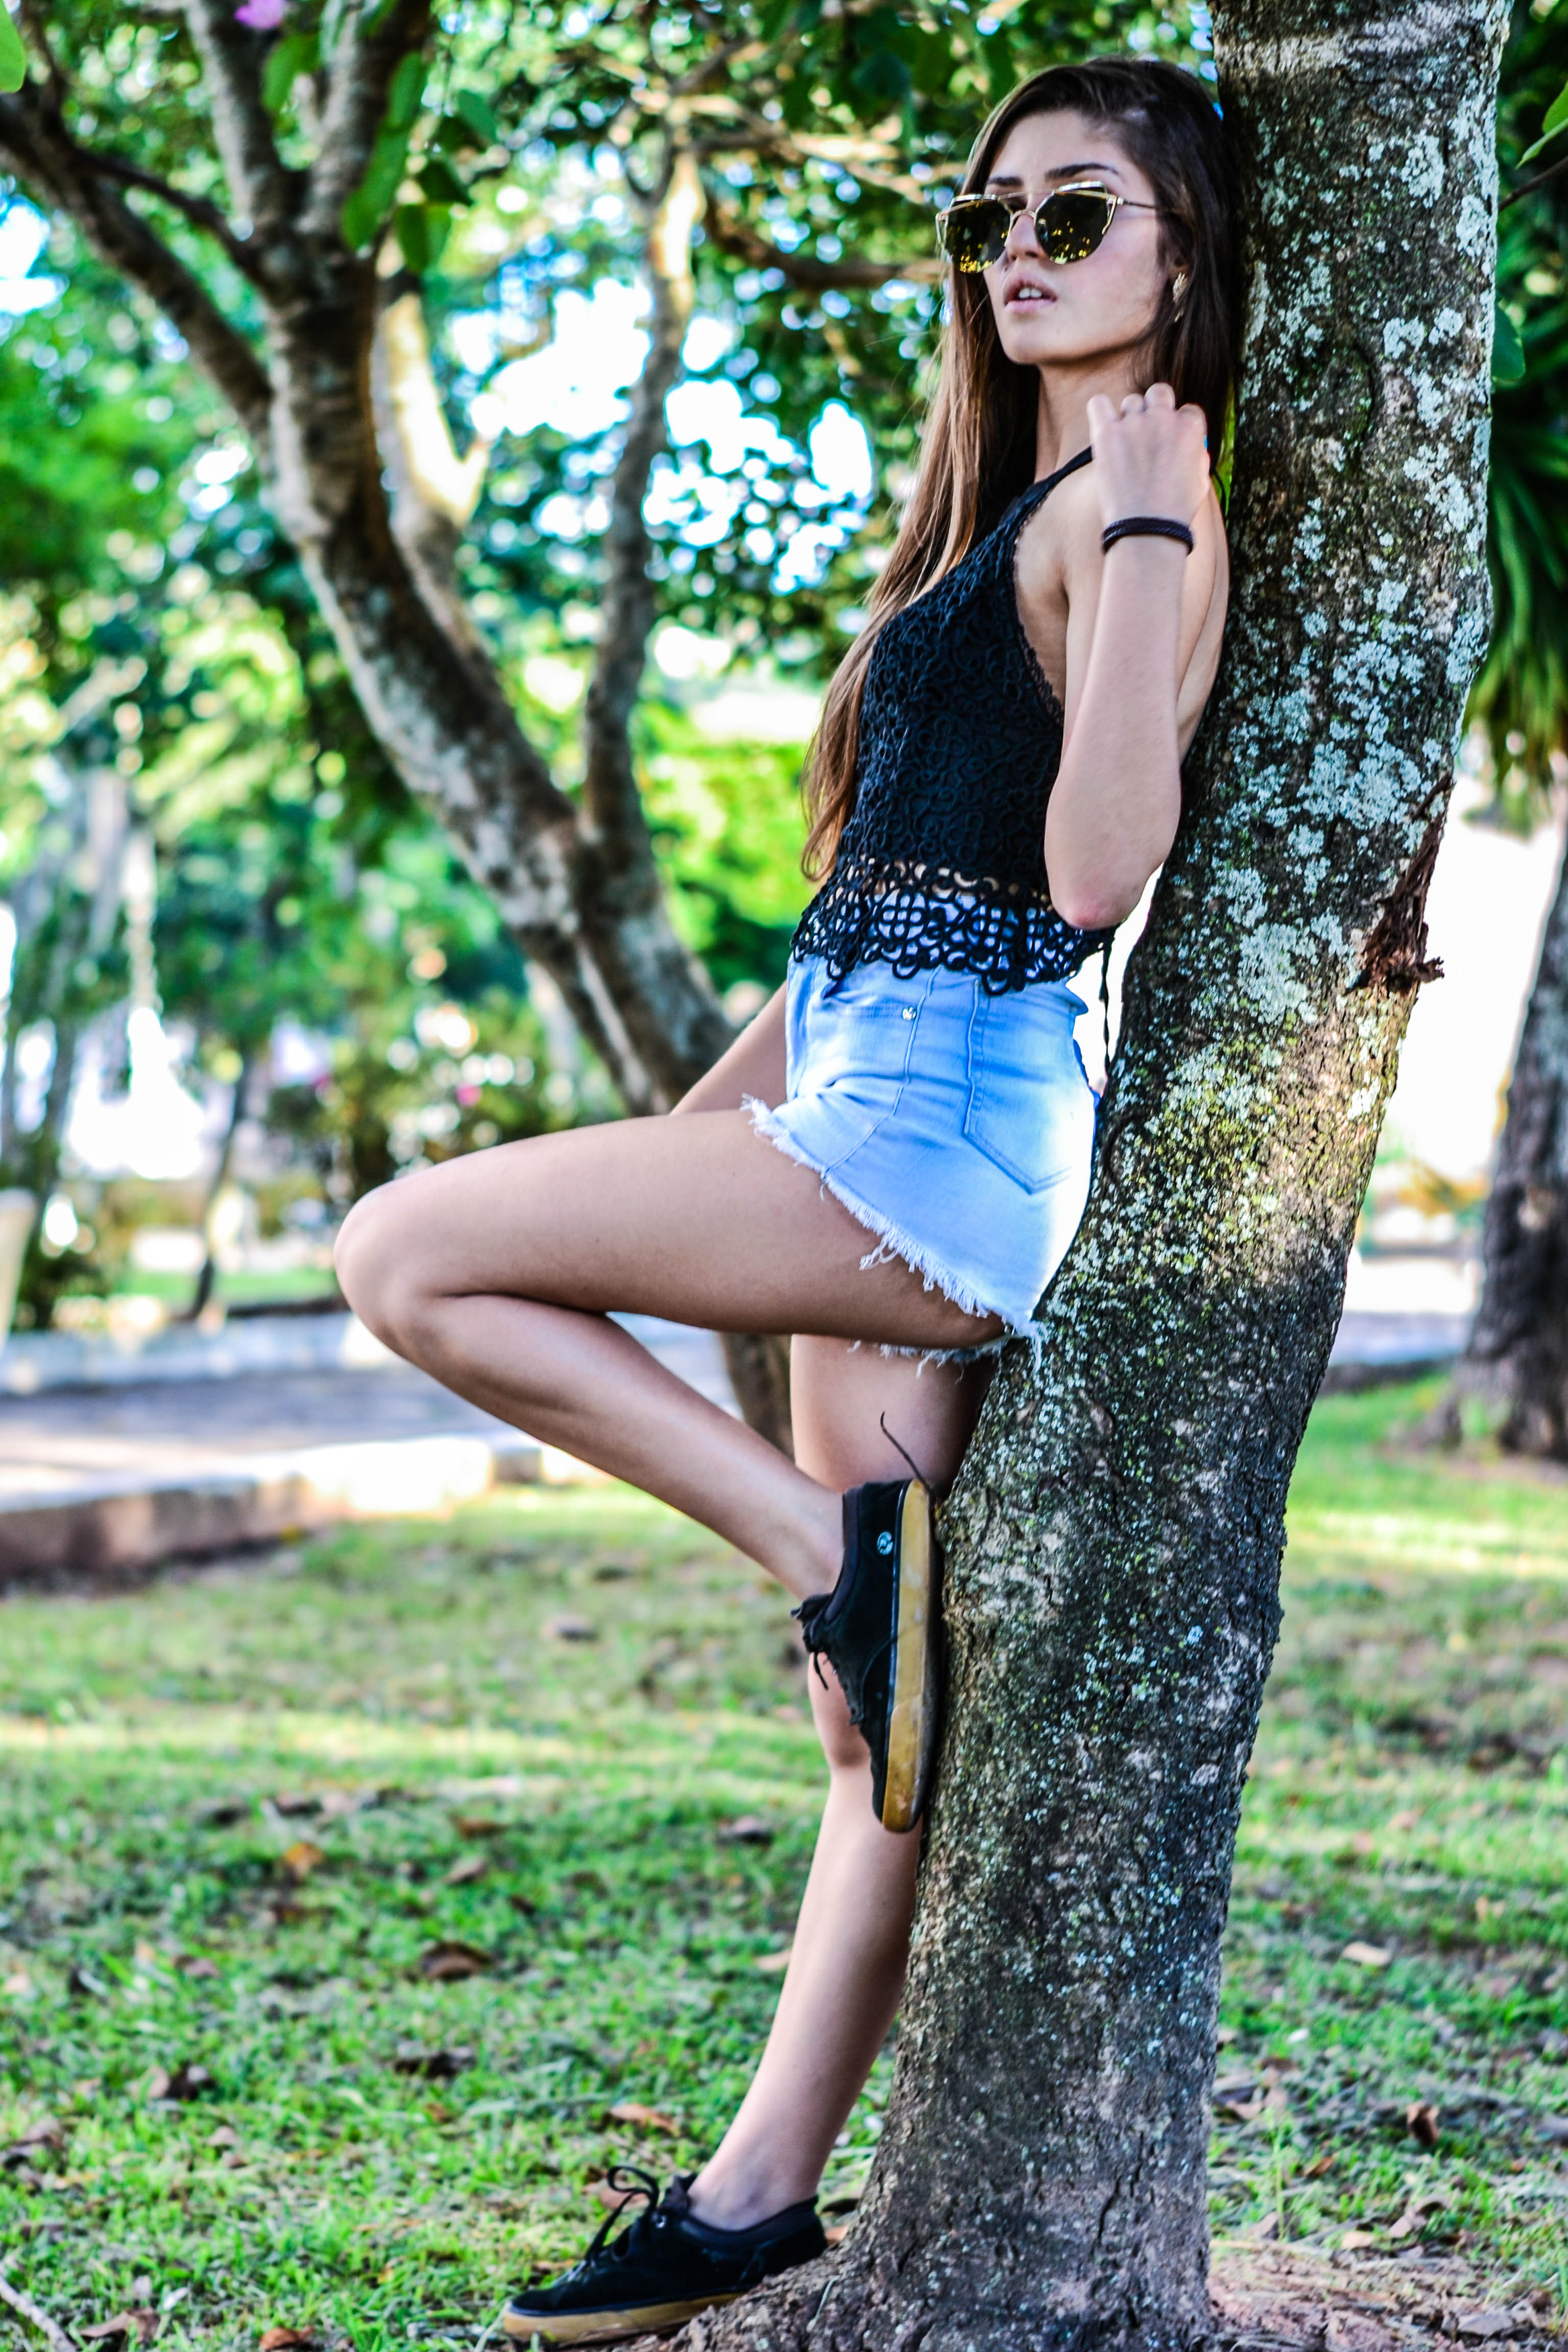
girl, nature, beauty, tree, lady, woody plant, model, leg, photo shoot, black hair, grass, thigh, long hair, trunk, lingerie, fun, plant, abdomen, vacation